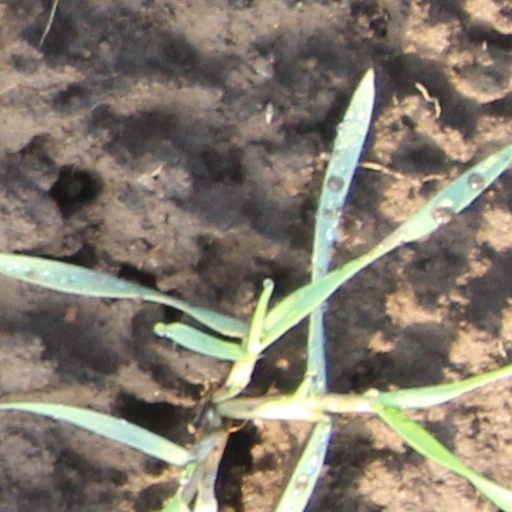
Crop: wheat